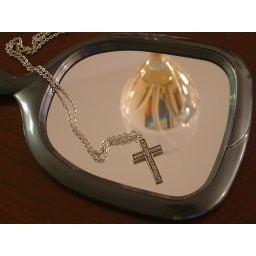
cross in mirror